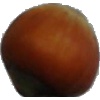
Label: Nut Forest 1